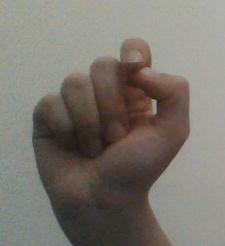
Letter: fa